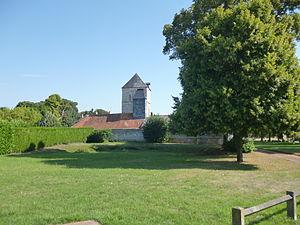
Ferme d'Eraine, située à Bailleul-le-Soc (Oise, Picardie). Inscription MH 1988. This building is indexed in the Base Mérimée, a database of architectural heritage maintained by the French Ministry of Culture,
Bailleul-le-Soc est une commune française située dans le département de l'Oise en région Hauts-de-France. Ses habitants sont appelés les Bailleulois et les Bailleuloises.